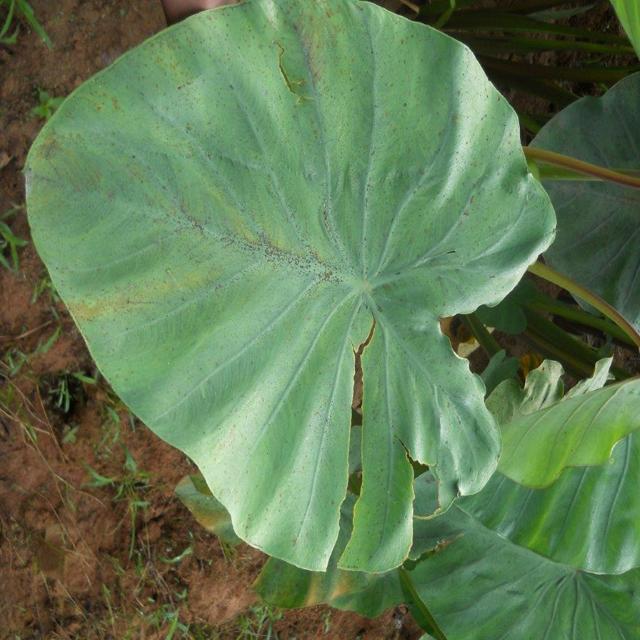
Label: Healthy